Edinburgh snowball riots of 1838

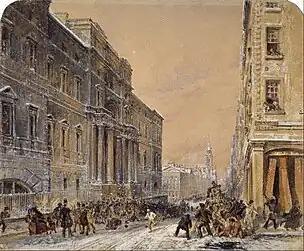
"Snowballing Outside Edinburgh University" (1853) - Samuel Bough

The English landscape artist Samuel Bough immortalised the 1838 snowball riots in a watercolour painting in 1853.